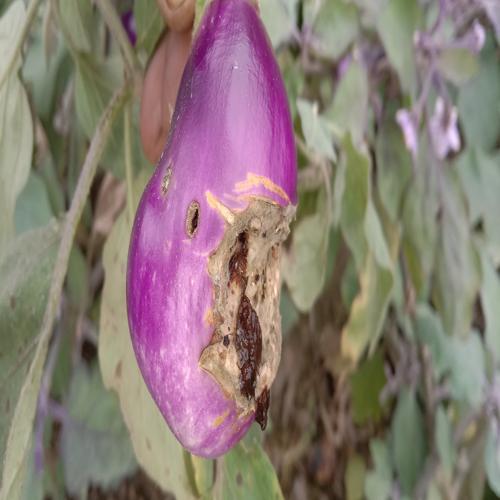
Label: Brinjal Fruit Creaking